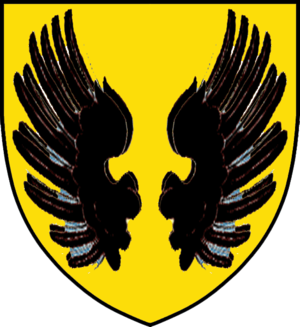
Brahe, est le patronyme d'une famille de la noblesse du Danemark et de la Suède, originaire de Scanie.